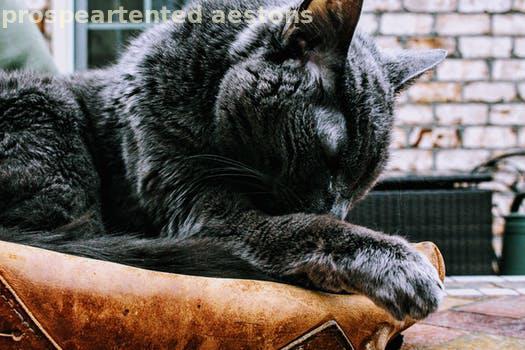
Label: Watermark